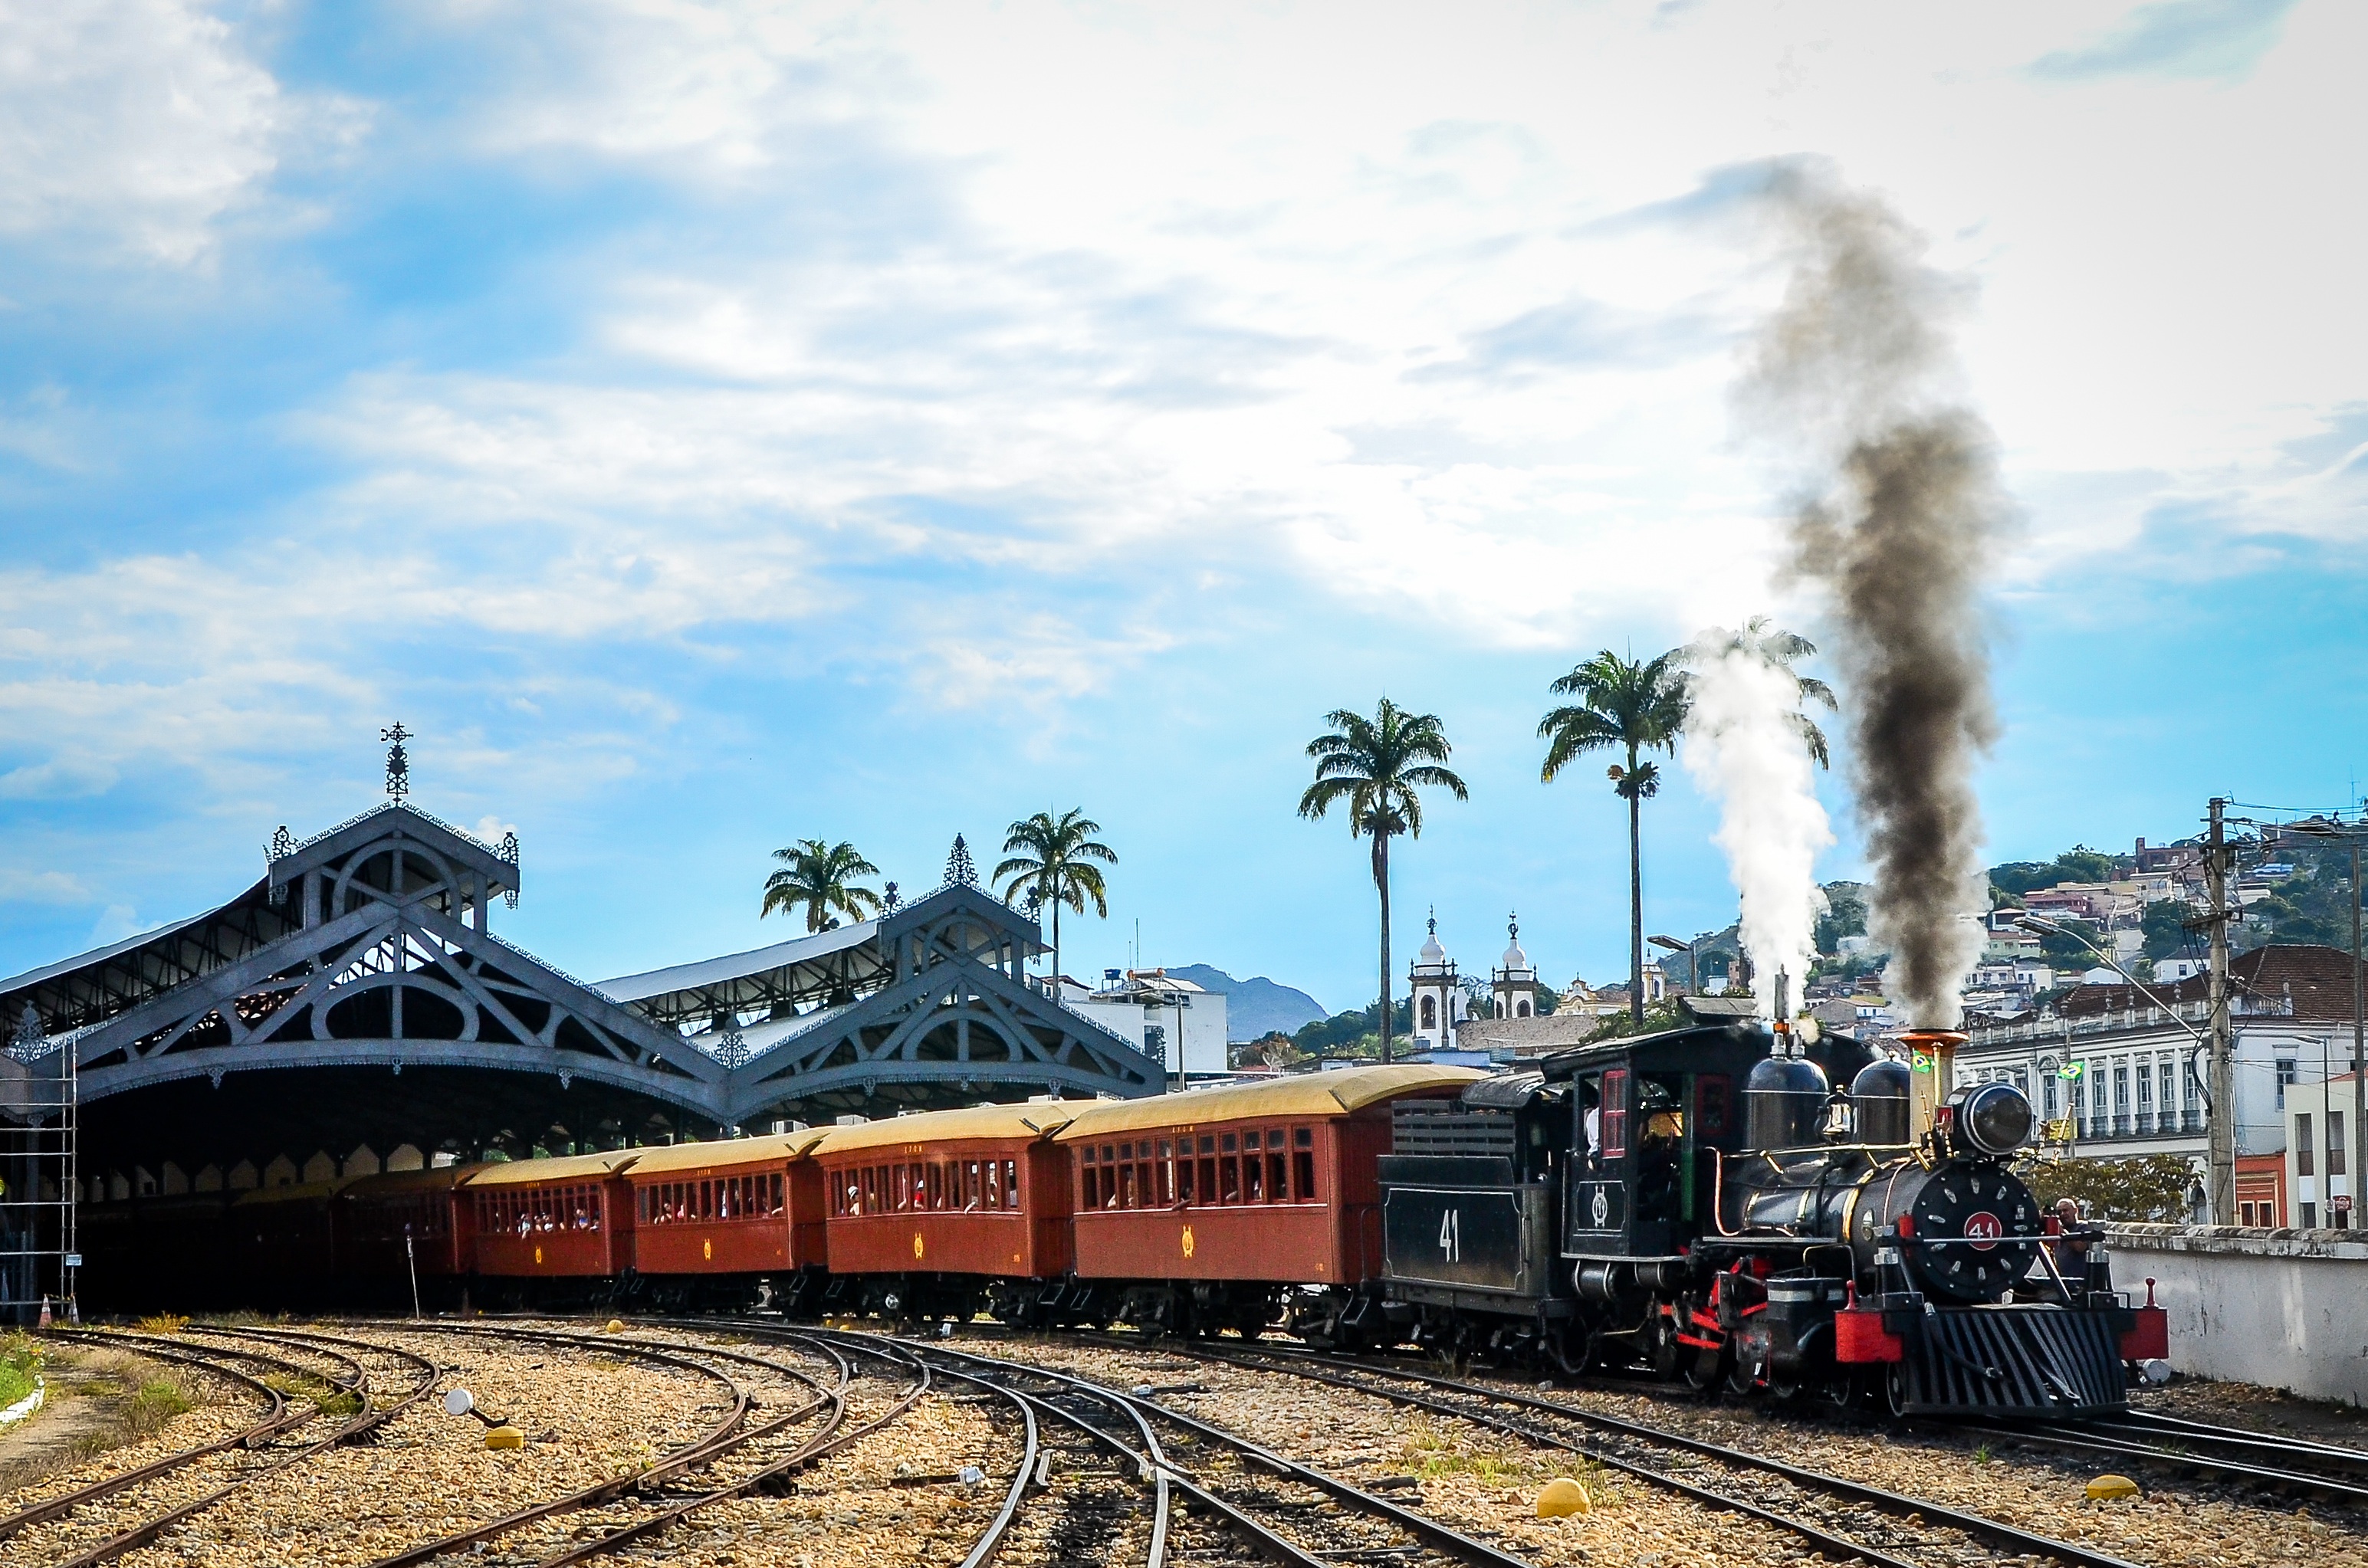
track, train, transport, vehicle, locomotive, rail transport, rolling stock